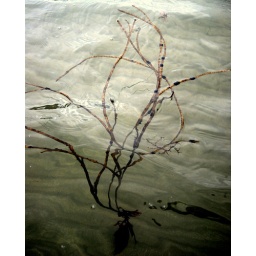
sea weed in water at beach muckross kilcar co donegal 10/7/10